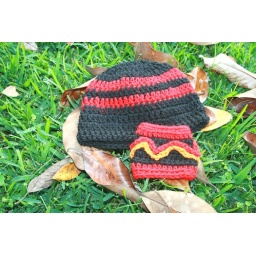
Kool Dude Skater board boy hat and wrist band. Done in Red Heart acrylic wool